Jacob Otto Lange

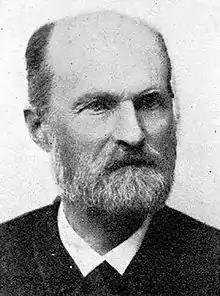
Jacob Otto Lange

He was born in Stavanger, Norway. He worked for the Kongsberg Silver Mines and served as mayor of Kongsberg 1875–1876. He was a member of the Norwegian Parliament as a representative from Kongsberg between 1879 and 1891. He was a member of the Council of State Division in Stockholm 1891-1892 and Minister of Auditing 1892-1893 under the government of Prime Minister Johannes Steen.